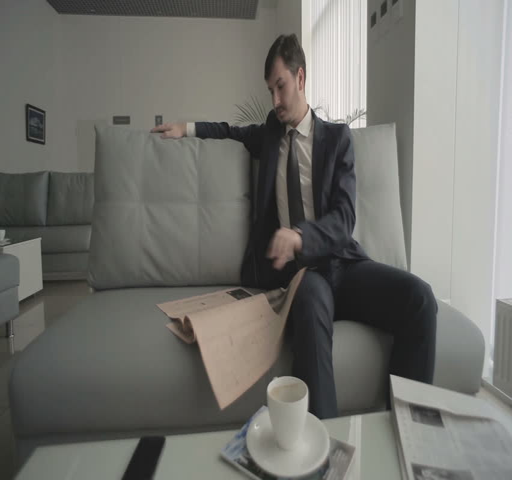
smart guy in suit reads newspaper and waits the boarding on the plane in airport